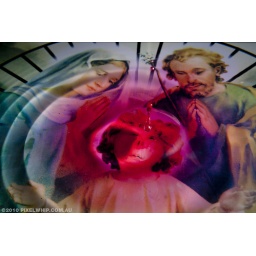
experimental series created using glass printed icon image immersed in water &amp;amp; attacked with an eyedropper full of blood.